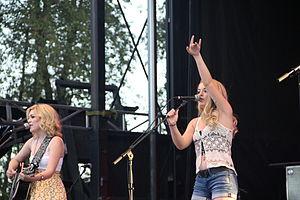
One More Girl est un groupe canadien de musique country, formé par les deux sœurs, actrices et chanteuses, Carly McKillip et Britt McKillip.